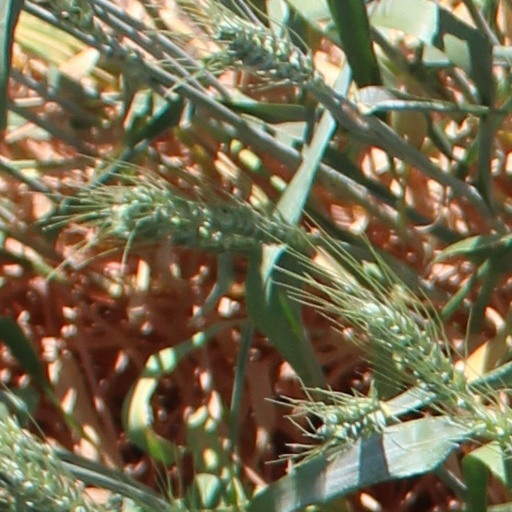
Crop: wheat